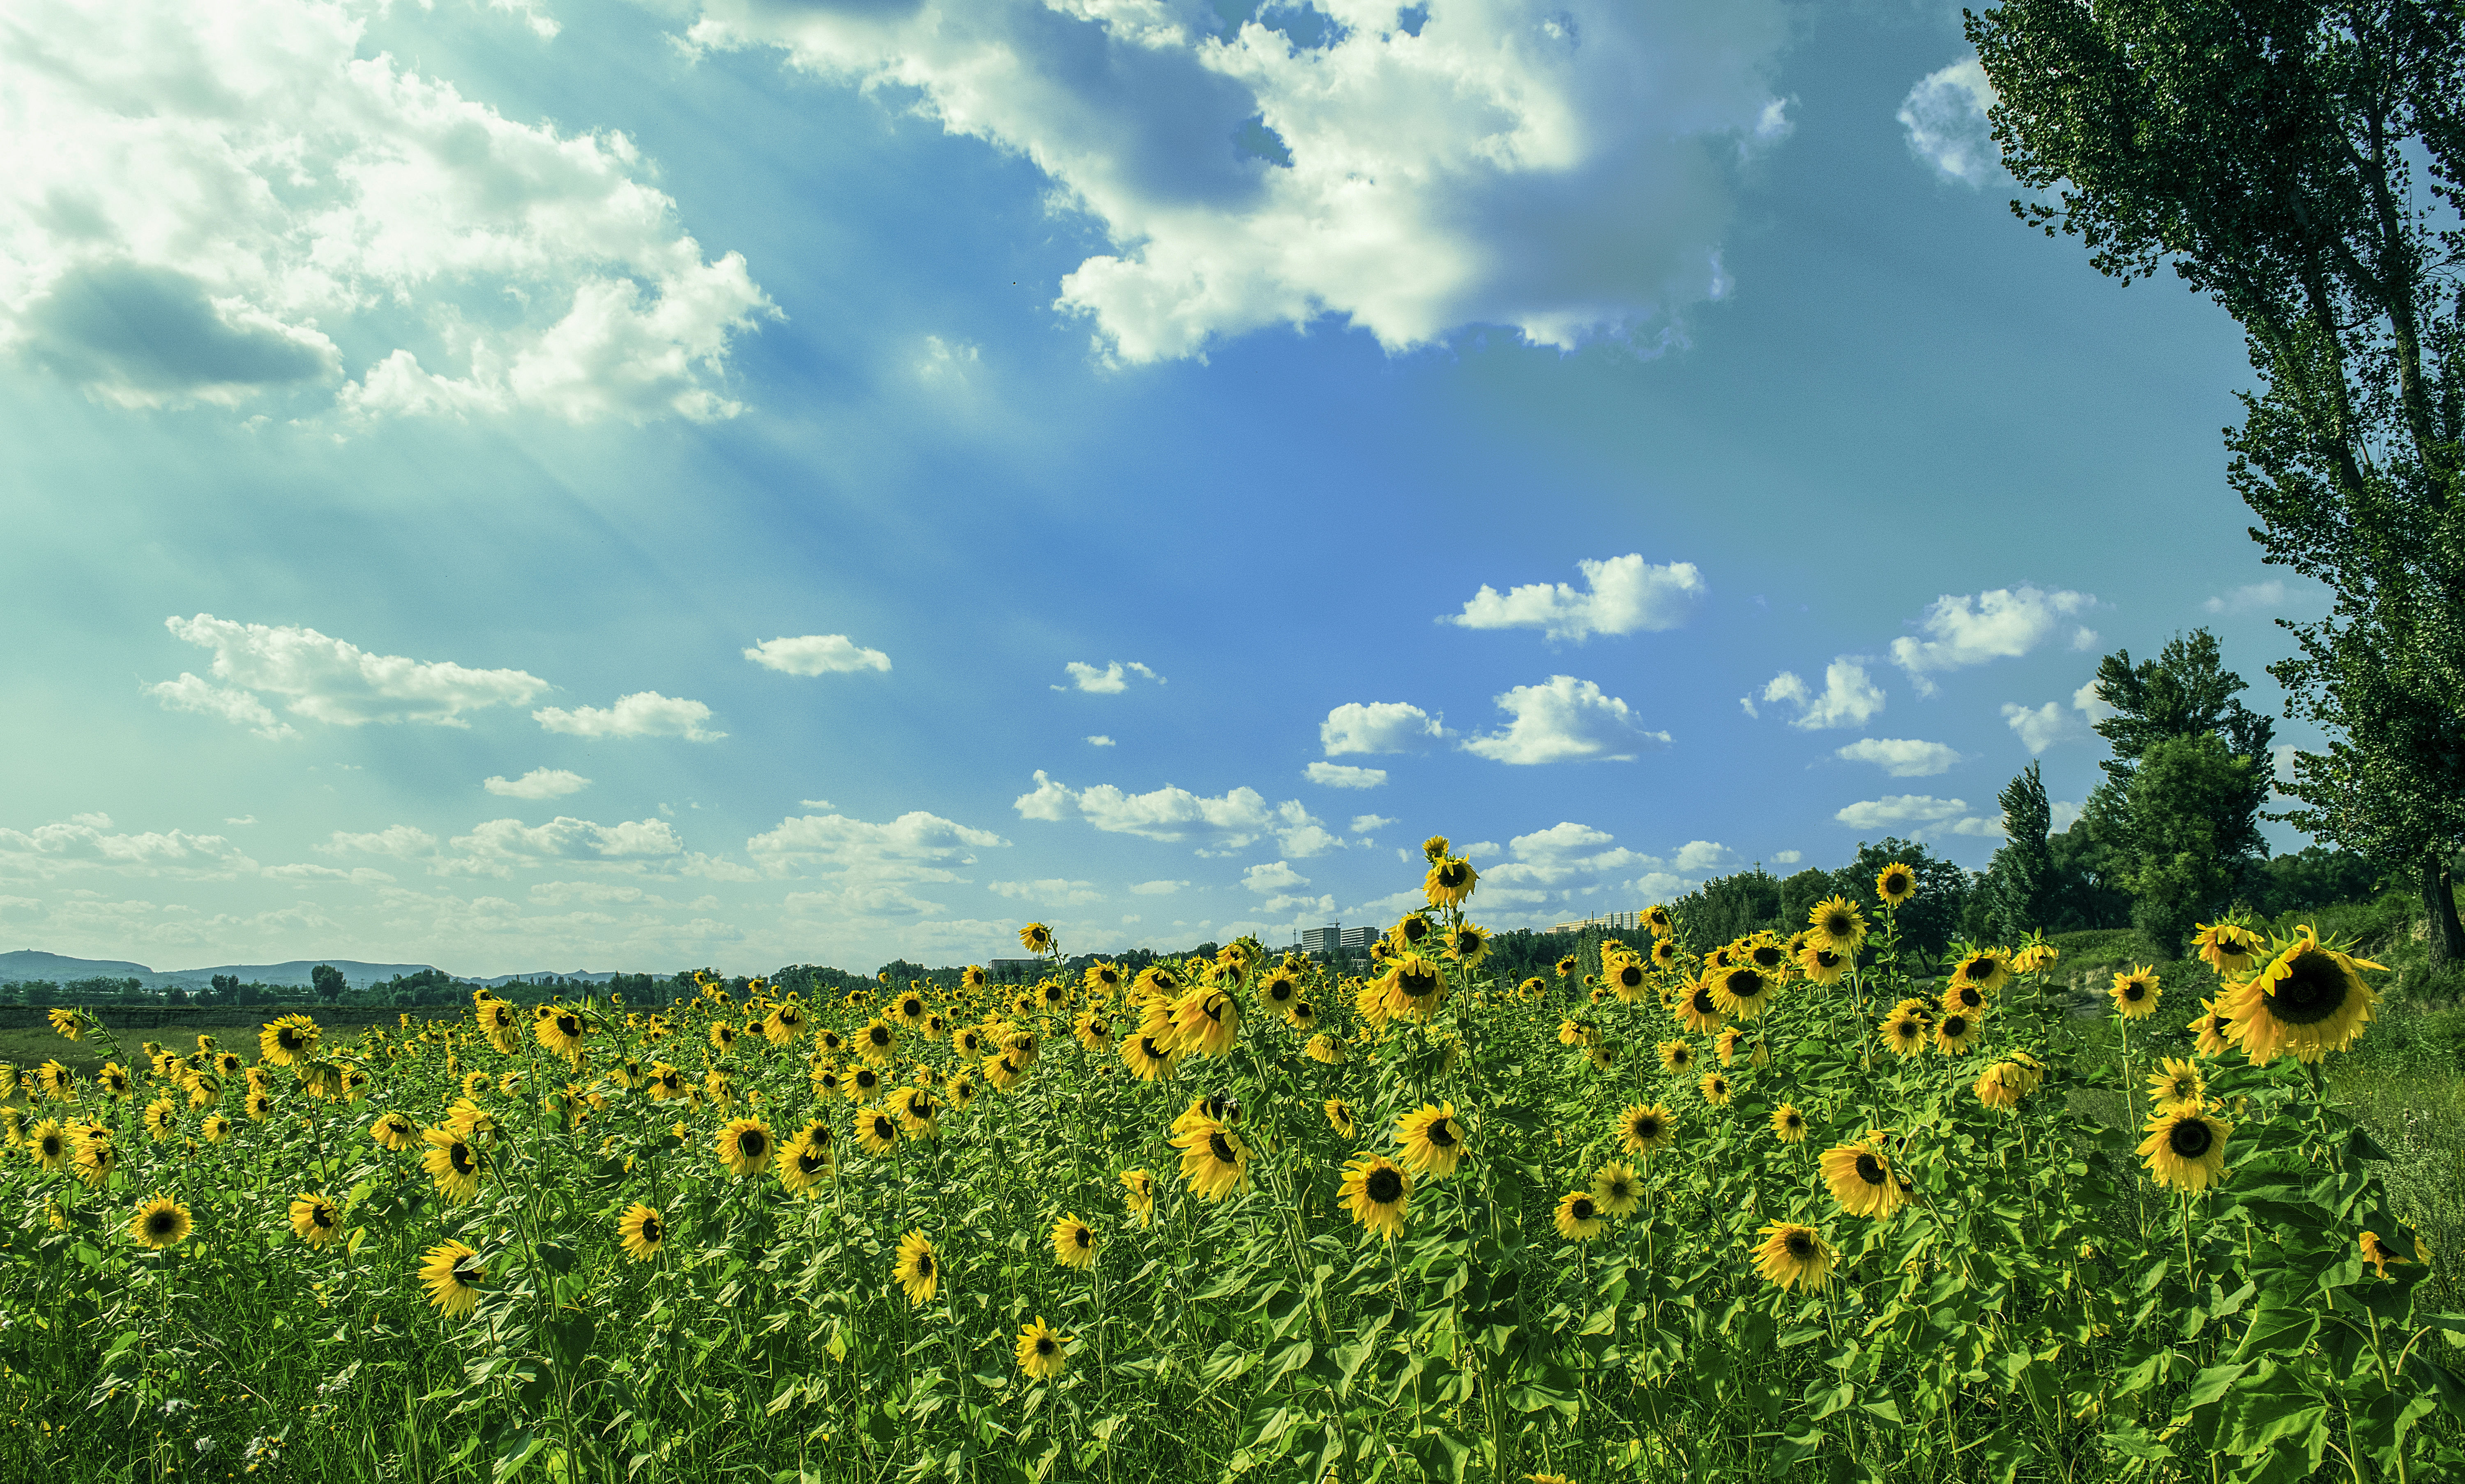
landscape, nature, grass, blossom, cloud, plant, sky, sun, field, meadow, prairie, countryside, sunlight, flower, bloom, summer, pasture, agriculture, plain, rapeseed, sunflower, wildflower, flowers, trees, outdoors, clouds, grassland, ecosystem, rural area, flowering plant, daisy family, grass family, land plant